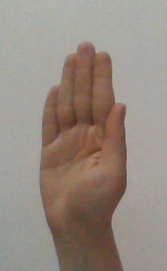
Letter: seen